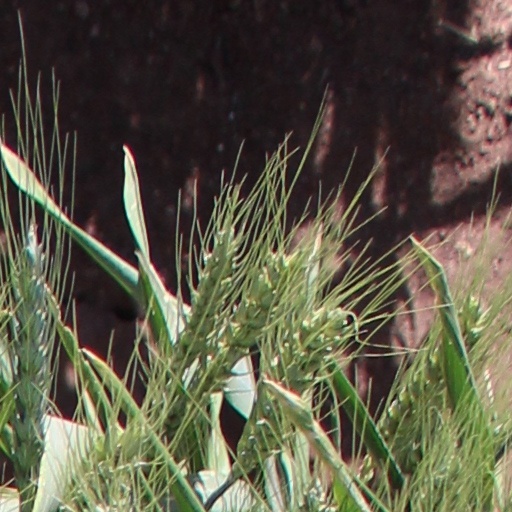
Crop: wheat